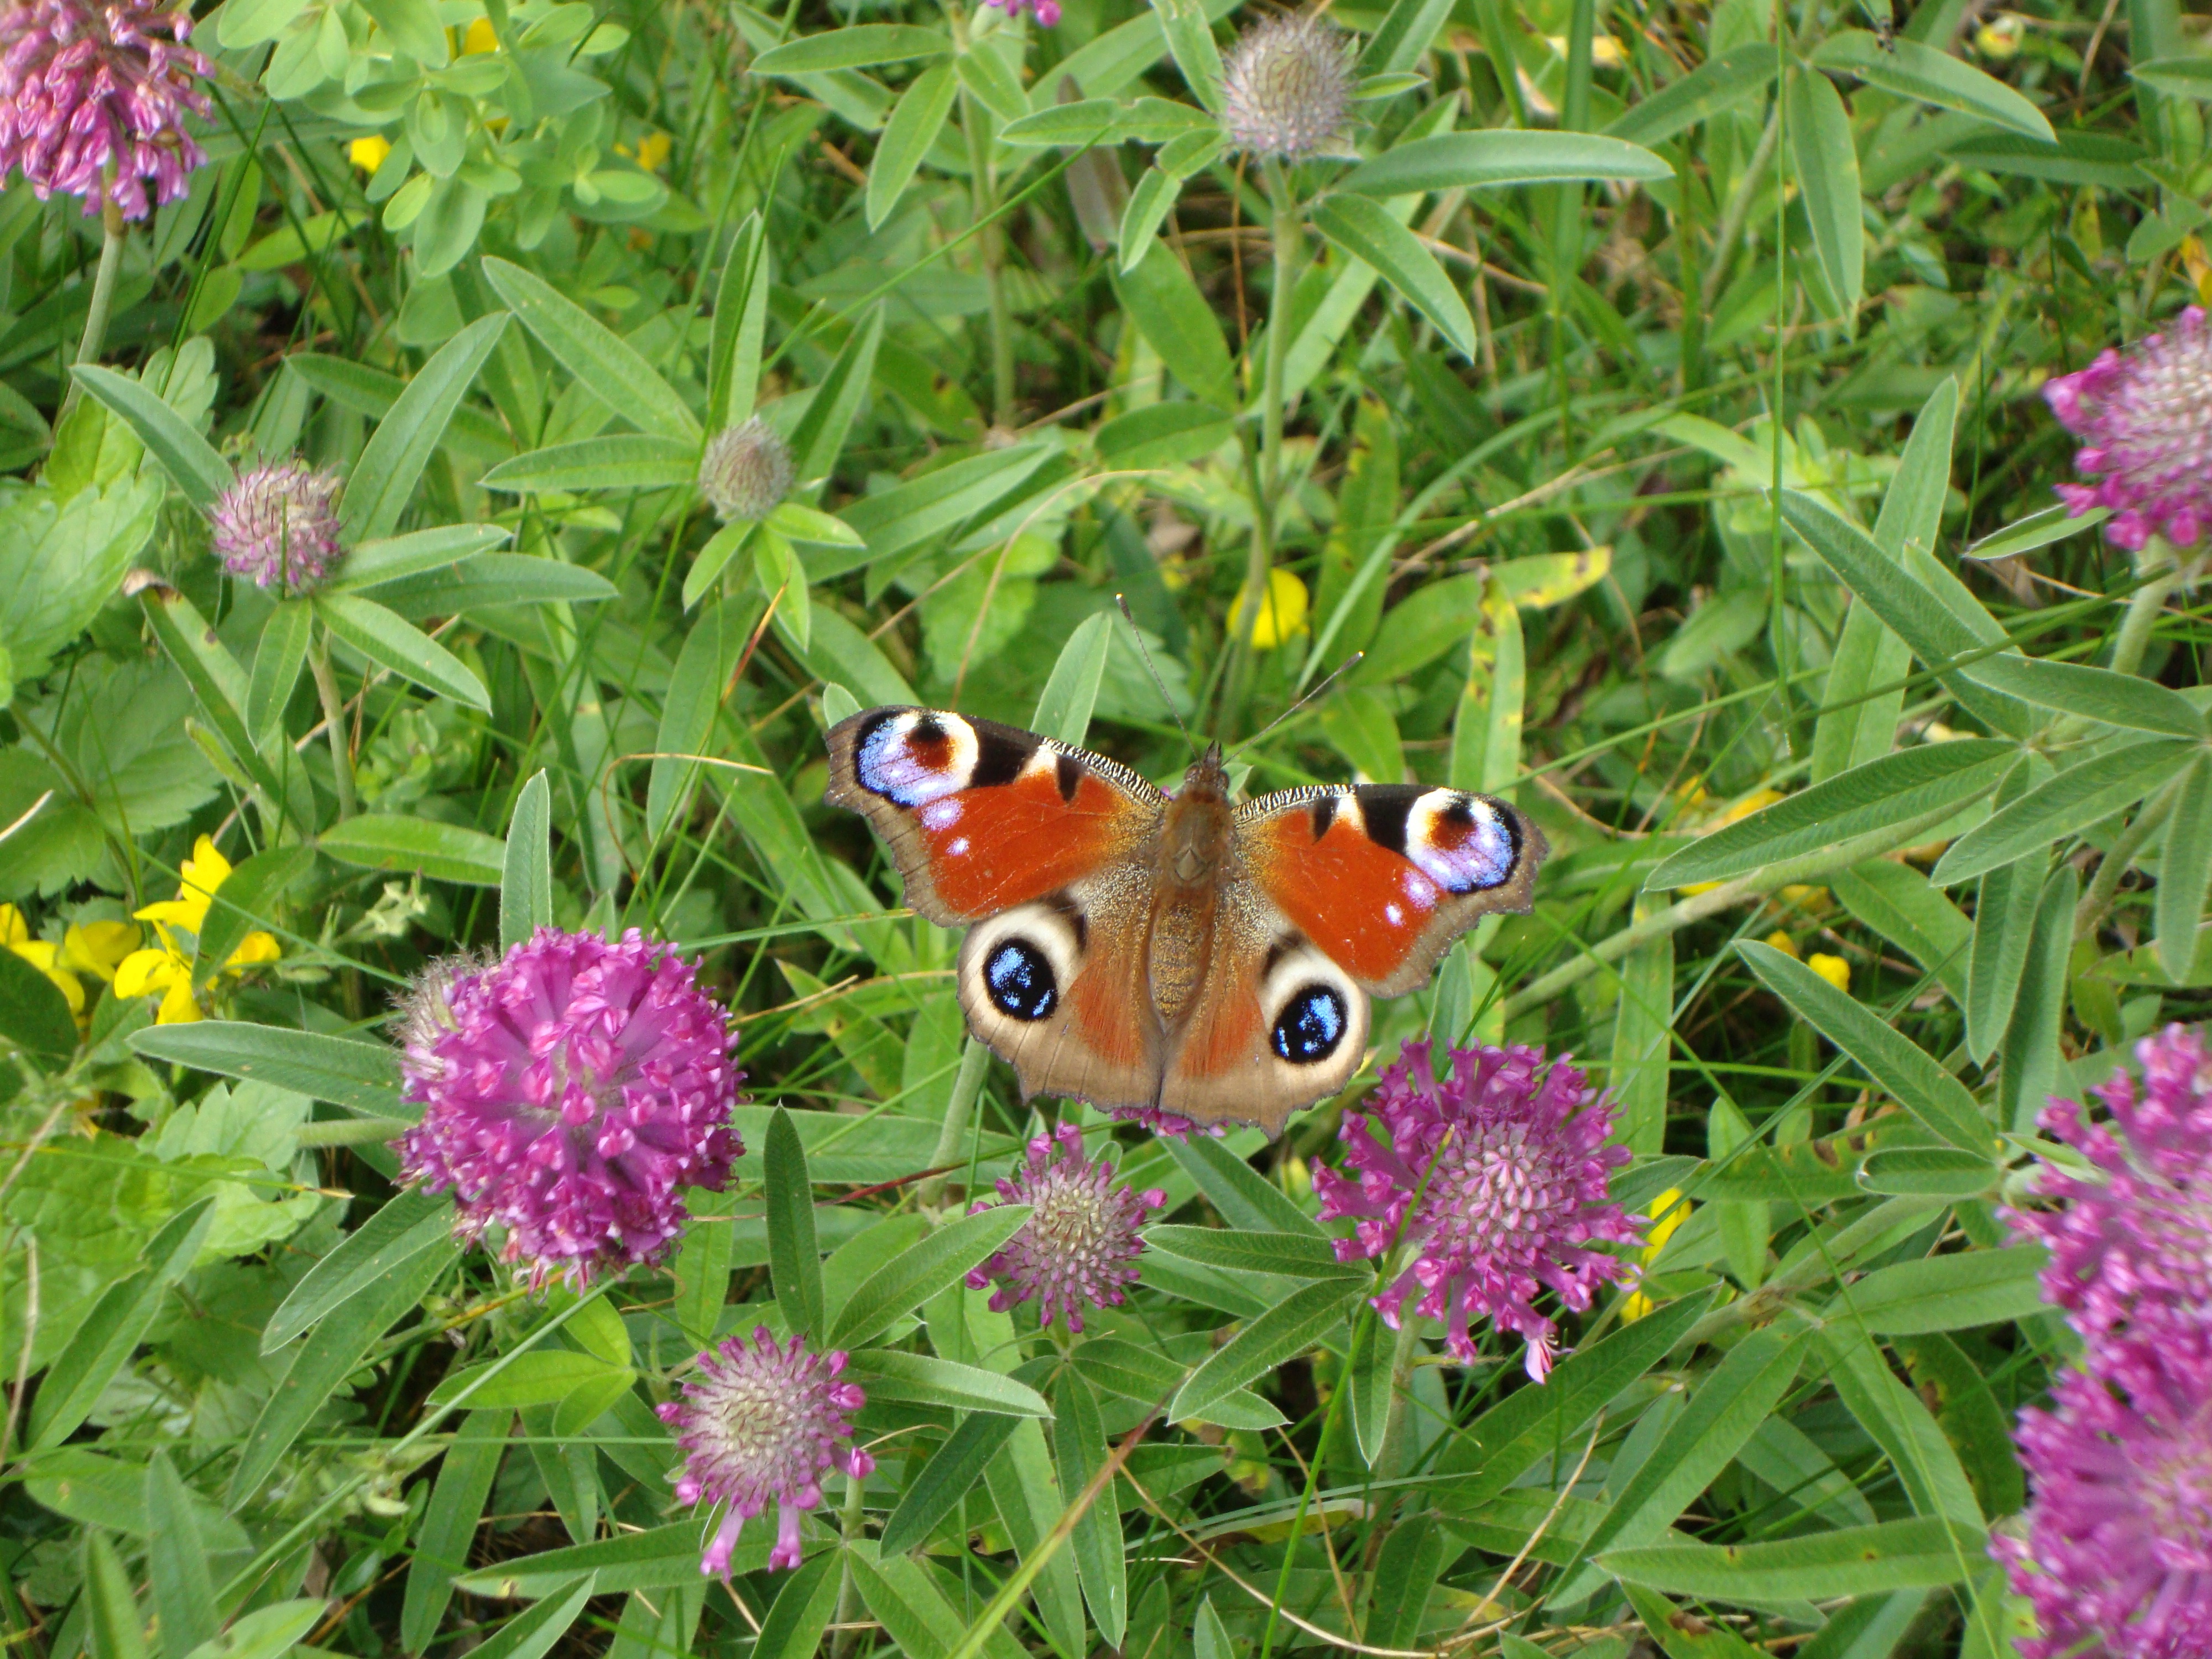
grass, plant, lawn, meadow, flower, insect, botany, butterfly, garden, flora, fauna, invertebrate, wildflower, nectar, flowering plant, pollinator, land plant, moths and butterflies